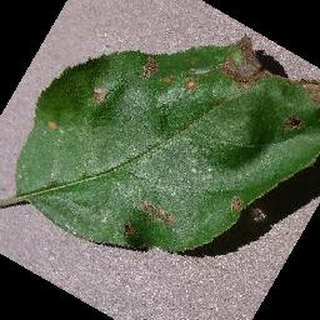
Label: apple_black_rot